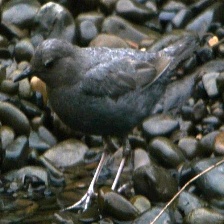
Species: AMERICAN DIPPER
Scientific name: CINCLUS MEXICANUS